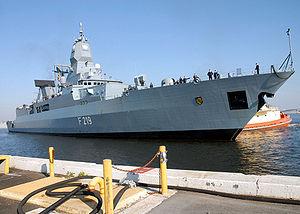
MEKO est une famille de navires de guerre développée par la société allemande Blohm & Voss, aujourd'hui filiale du groupe sidérurgique ThyssenKrupp Marine Systems. MEKO est une marque déposée d'un concept basé sur la modularité de l'armement, de l'électronique et des autres équipements, visant à faciliter la maintenance et la réduction des coûts de construction.